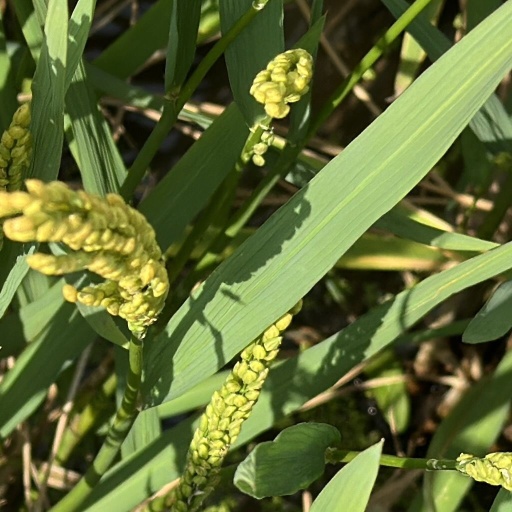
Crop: rice